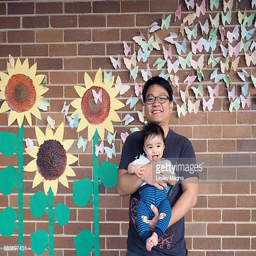
dad and baby in front of a brick wall